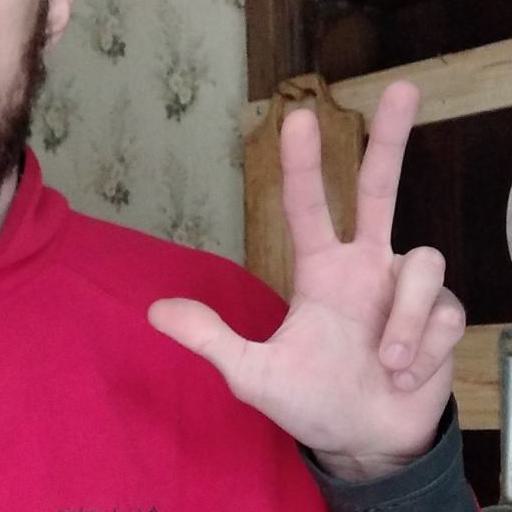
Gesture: three2